Jane Wells

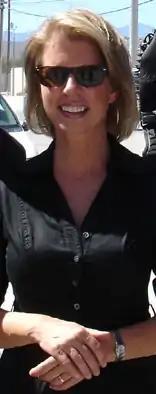
Wells in 2007.

Jane Wells (born March 31, 1961) is a CNBC special correspondent, based in Los Angeles, where she covers stories about funny business, strange successes and other special assignments.